Christoph Hoffmann

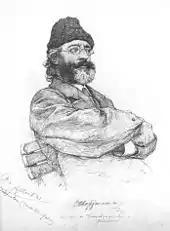
Christoph Hoffmann II (1847-1911)

Hoffmann’s son Christoph (1847-1911) became the leader of the Palestinian Templer in 1890, while from 1884 to 1890 Christoph Paulus was the leader.